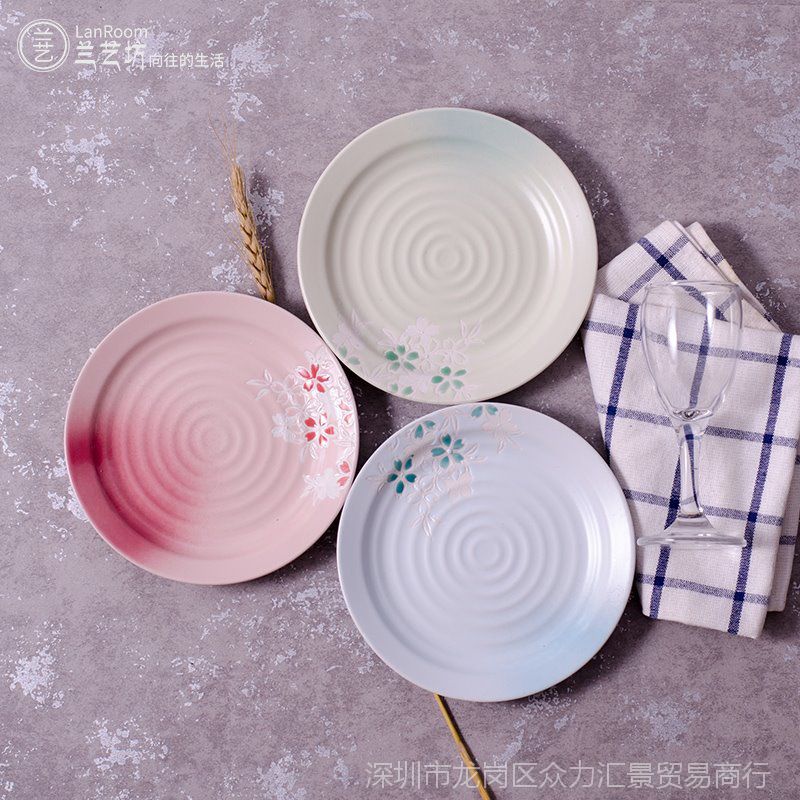
Label: trash